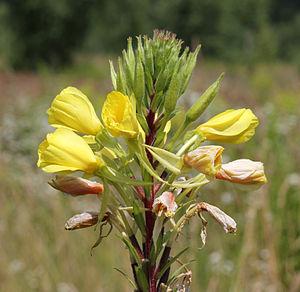
Fleurs d'onagre vespérale à pétioles rouges (Oenothera rubricaulis), Ukraine. Русский: Ослинник красностебельный, энотера красностебельная (Oenothera rubricaulis). Украина. Українська: Енотера червоностебла, перелет червоностеблий (Oenothera rubricaulis) на Вінничині. Bosanski: Cvjetovi jedne vrste noćurka (Oenothera rubricaulis), Ukrajina. Čeština: Pupalka červenostonká (Oenothera rubricaulis), květ, Ukrajina. Magyar: Pirosszárú ligetszépe (Oenothera rubricaulis) virágzata Ukrajnában Italiano: Fiori di oenothera rubricaulis, Ucraina. 한국어: 우크라이나에서 자라는 붉은 줄기의 달맞이꽃 (Oenothera rubricaulis).
Oenothera est un genre de plantes herbacées de la famille des Onagraceae. C'est le genre des œnothères, herbes aux ânes ou onagres.
Oenothera rubricaulis est une espèce de plantes dicotylédones de la famille des Onagraceae originaire d'Europe.